Gothenburg Exhibition

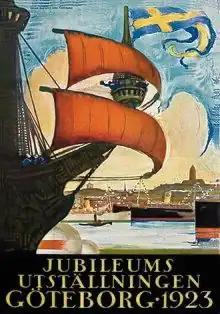
Poster for Gothenburg Exhibition (1923)

The Gothenburg Tercentennial Jubilee Exposition was a world's fair held in Gothenburg, Sweden during 1923 marking 300th anniversary of the founding of the city. The fair opened 8 May and ran until 30 September.